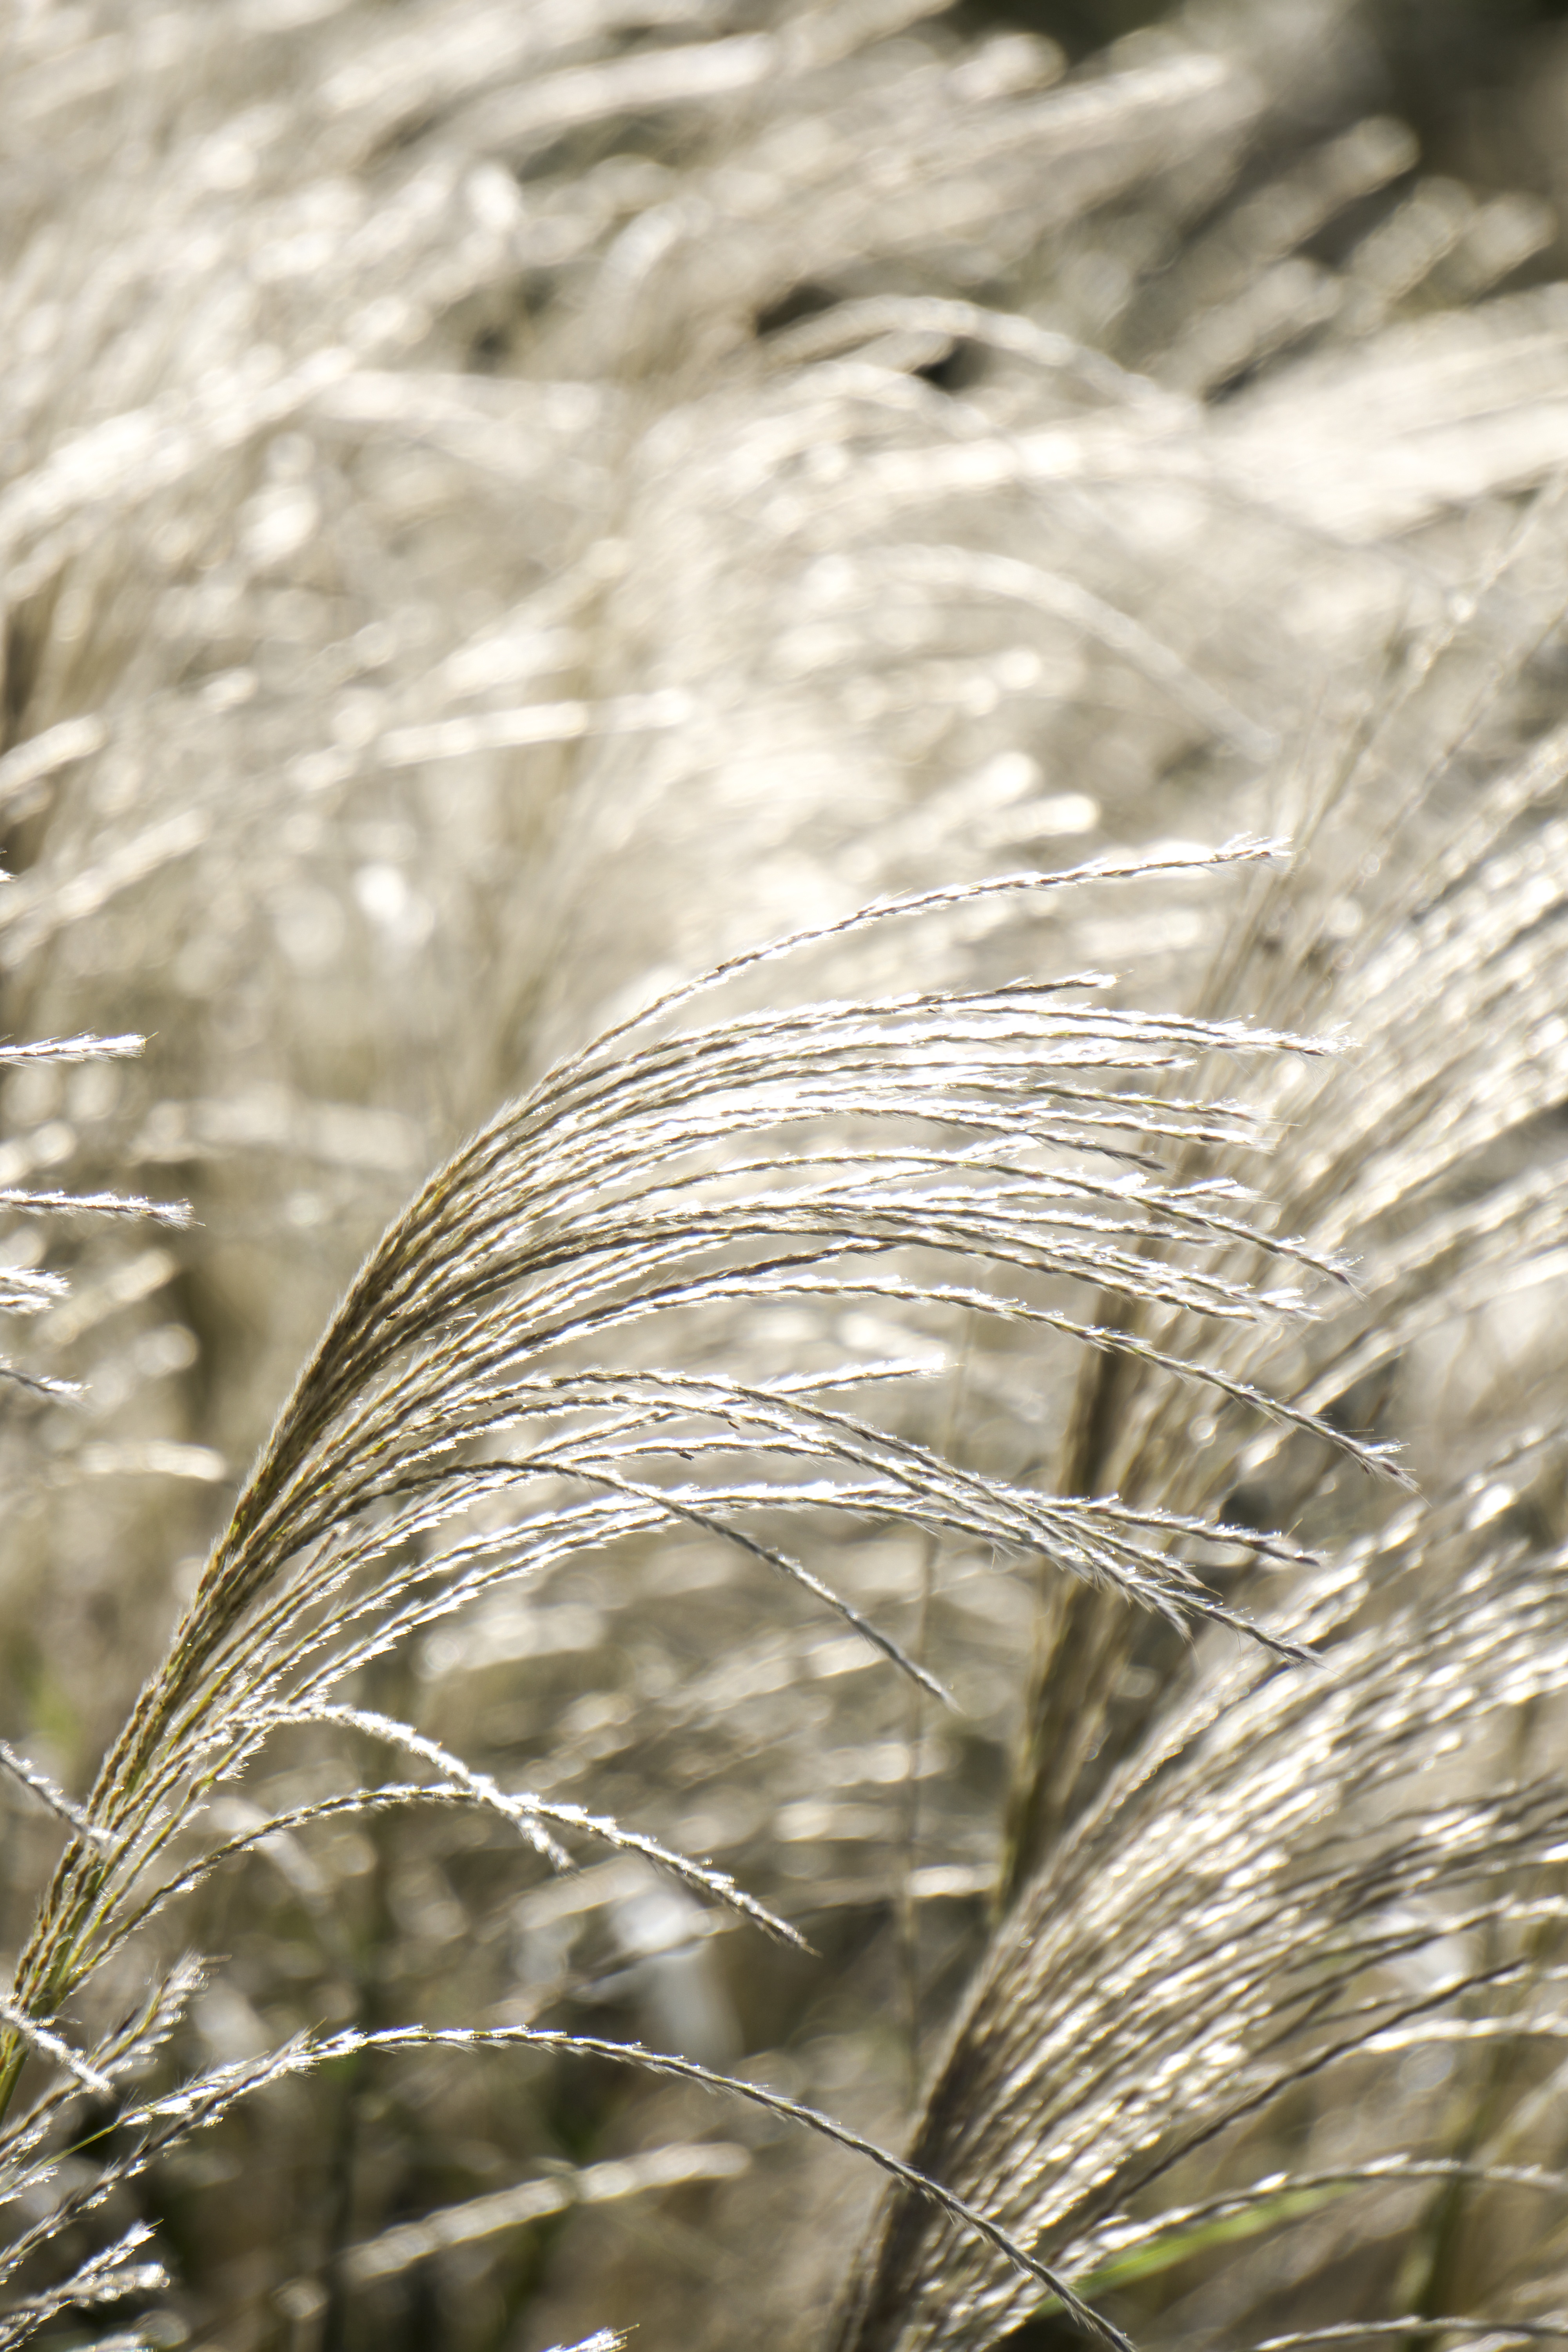
landscape, tree, water, nature, grass, branch, winter, plant, field, sunlight, leaf, frost, natural, autumn, japan, susukino, season, weed, close up, freezing, fall of japan, macro photography, hotels in tokyo, grass family